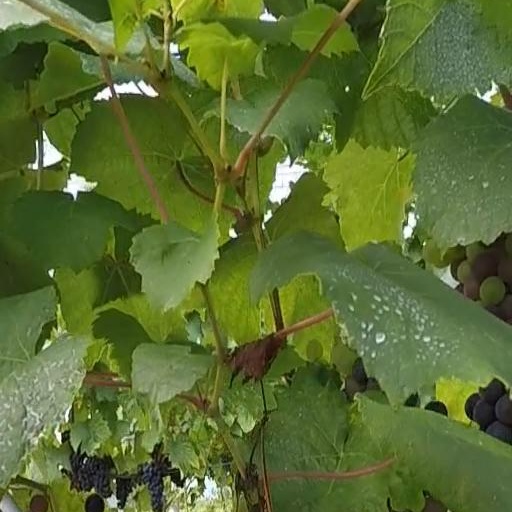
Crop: grape